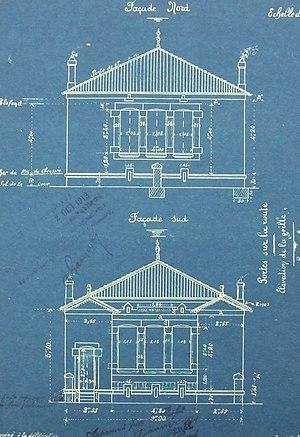
Laudun-l'Ardoise (Gard - France) - Elévation et coupe du groupe scolaire mixte
Félix Devaux, né le 10 novembre 1873 au Thor et mort le 29 novembre 1921 à Avignon, est un sculpteur et architecte français.